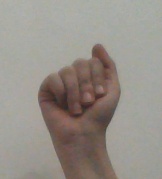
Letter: saad